Gizzard

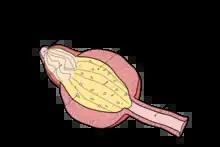
Chicken gizzard cross-section. (1) Proventriculus (2) Esophagus (3) Stones (4) Muscular wall of gizzard (5) Duodenum

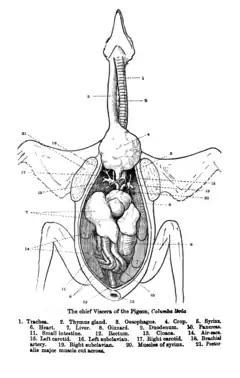
The gizzard (serial 8) of a pigeon, seen at the right of the duodenum between the legs.

Birds swallow food and store it in their crop if necessary. Then the food passes into their glandular stomach, also called the proventriculus, which is also sometimes referred to as the true stomach. This is the secretory part of the stomach. Then the food passes into the gizzard (also known as the "muscular stomach" or "ventriculus"). The gizzard can grind the food with previously swallowed grit and pass it back to the true stomach, and vice versa. In layman's terms, the gizzard 'chews' the food for the bird because it does not have teeth to chew food the way humans and other mammals do.